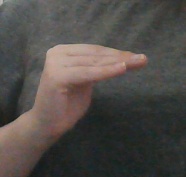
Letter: haa